United Nations Security Council Resolution 2580

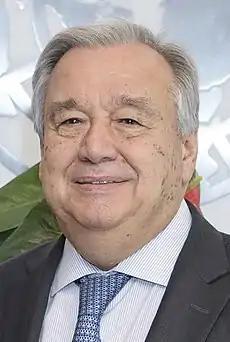
António Guterres

United Nations Security Council Resolution 2580, adopted by acclamation at a closed meeting on June 8, 2021, having considered the question of the recommendation for the appointment of the Secretary-General of the United Nations, the Council recommended to the General Assembly that Mr. António Guterres be appointed for a second term of office from January 1, 2022, to December 31, 2026.